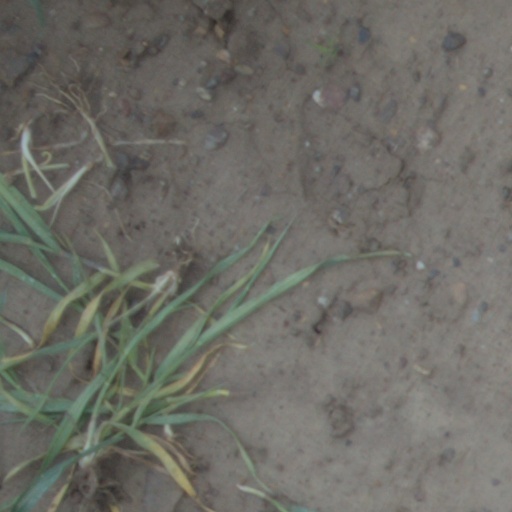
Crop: wheat